Almaty

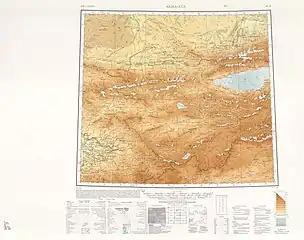
Map of Almaty (labeled as ALMA-ATA) and surrounding region from the International Map of the World (1948)

The new general plan of Almaty for 2030 was released in 1998. It is intended to create ecologically safe, secure, and socially comfortable living conditions in the city. The main objective is to promote Almaty's image as a garden-city.